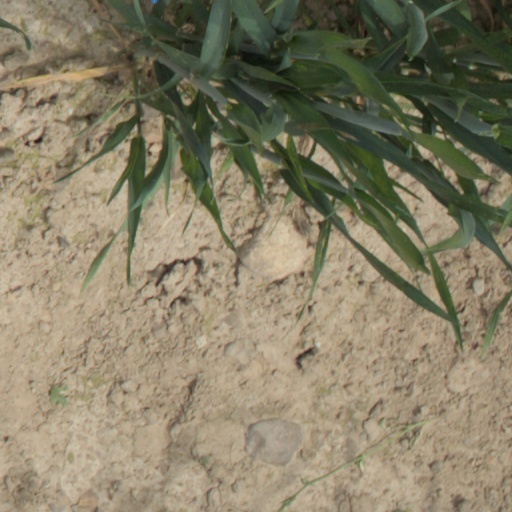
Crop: wheat